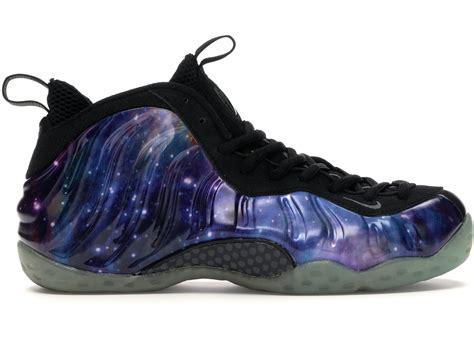
Brand: Nike
Model: Air Foamposite Pro